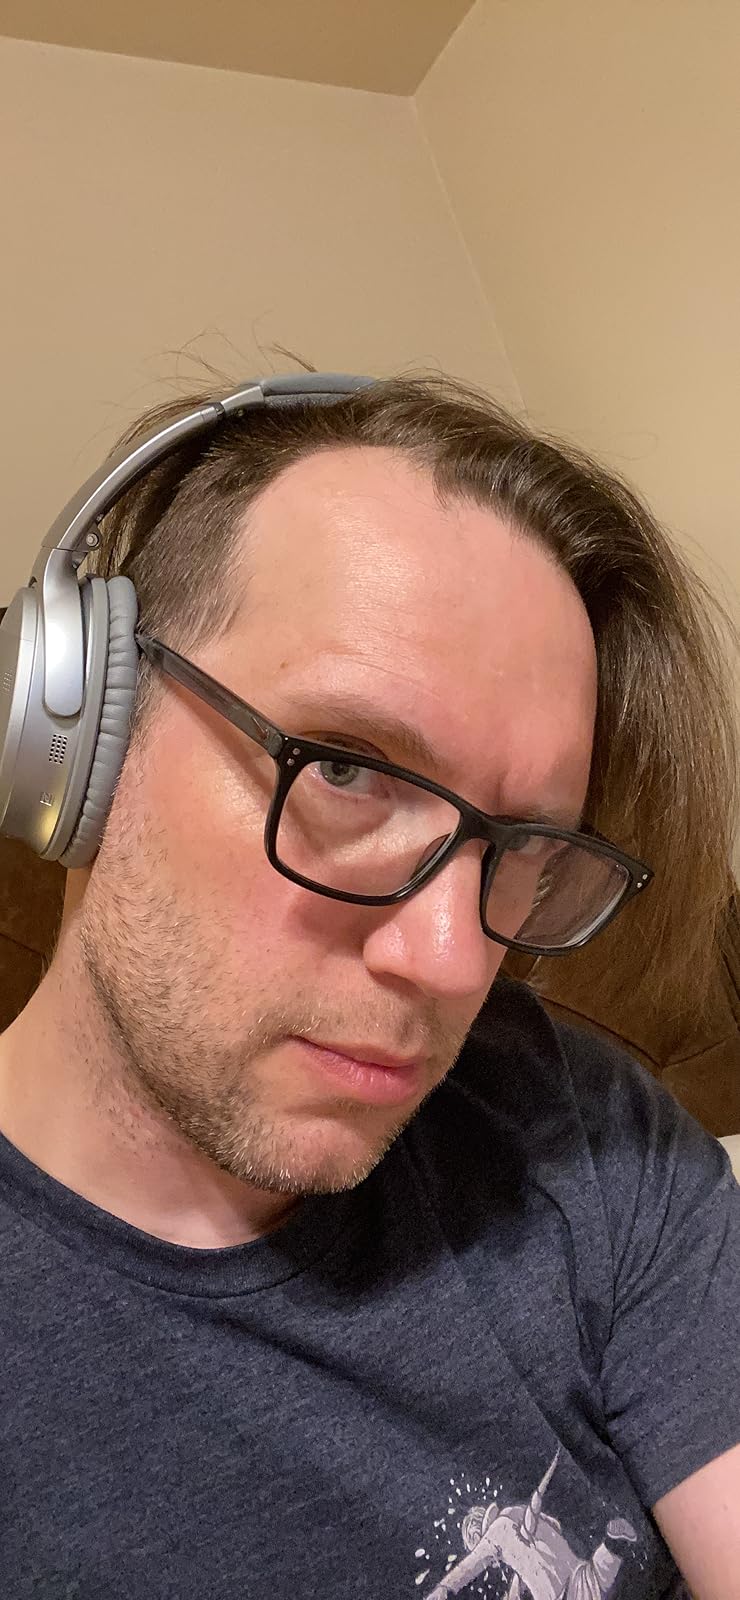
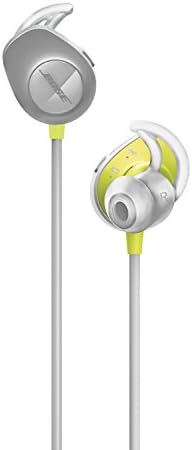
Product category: headphones
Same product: no